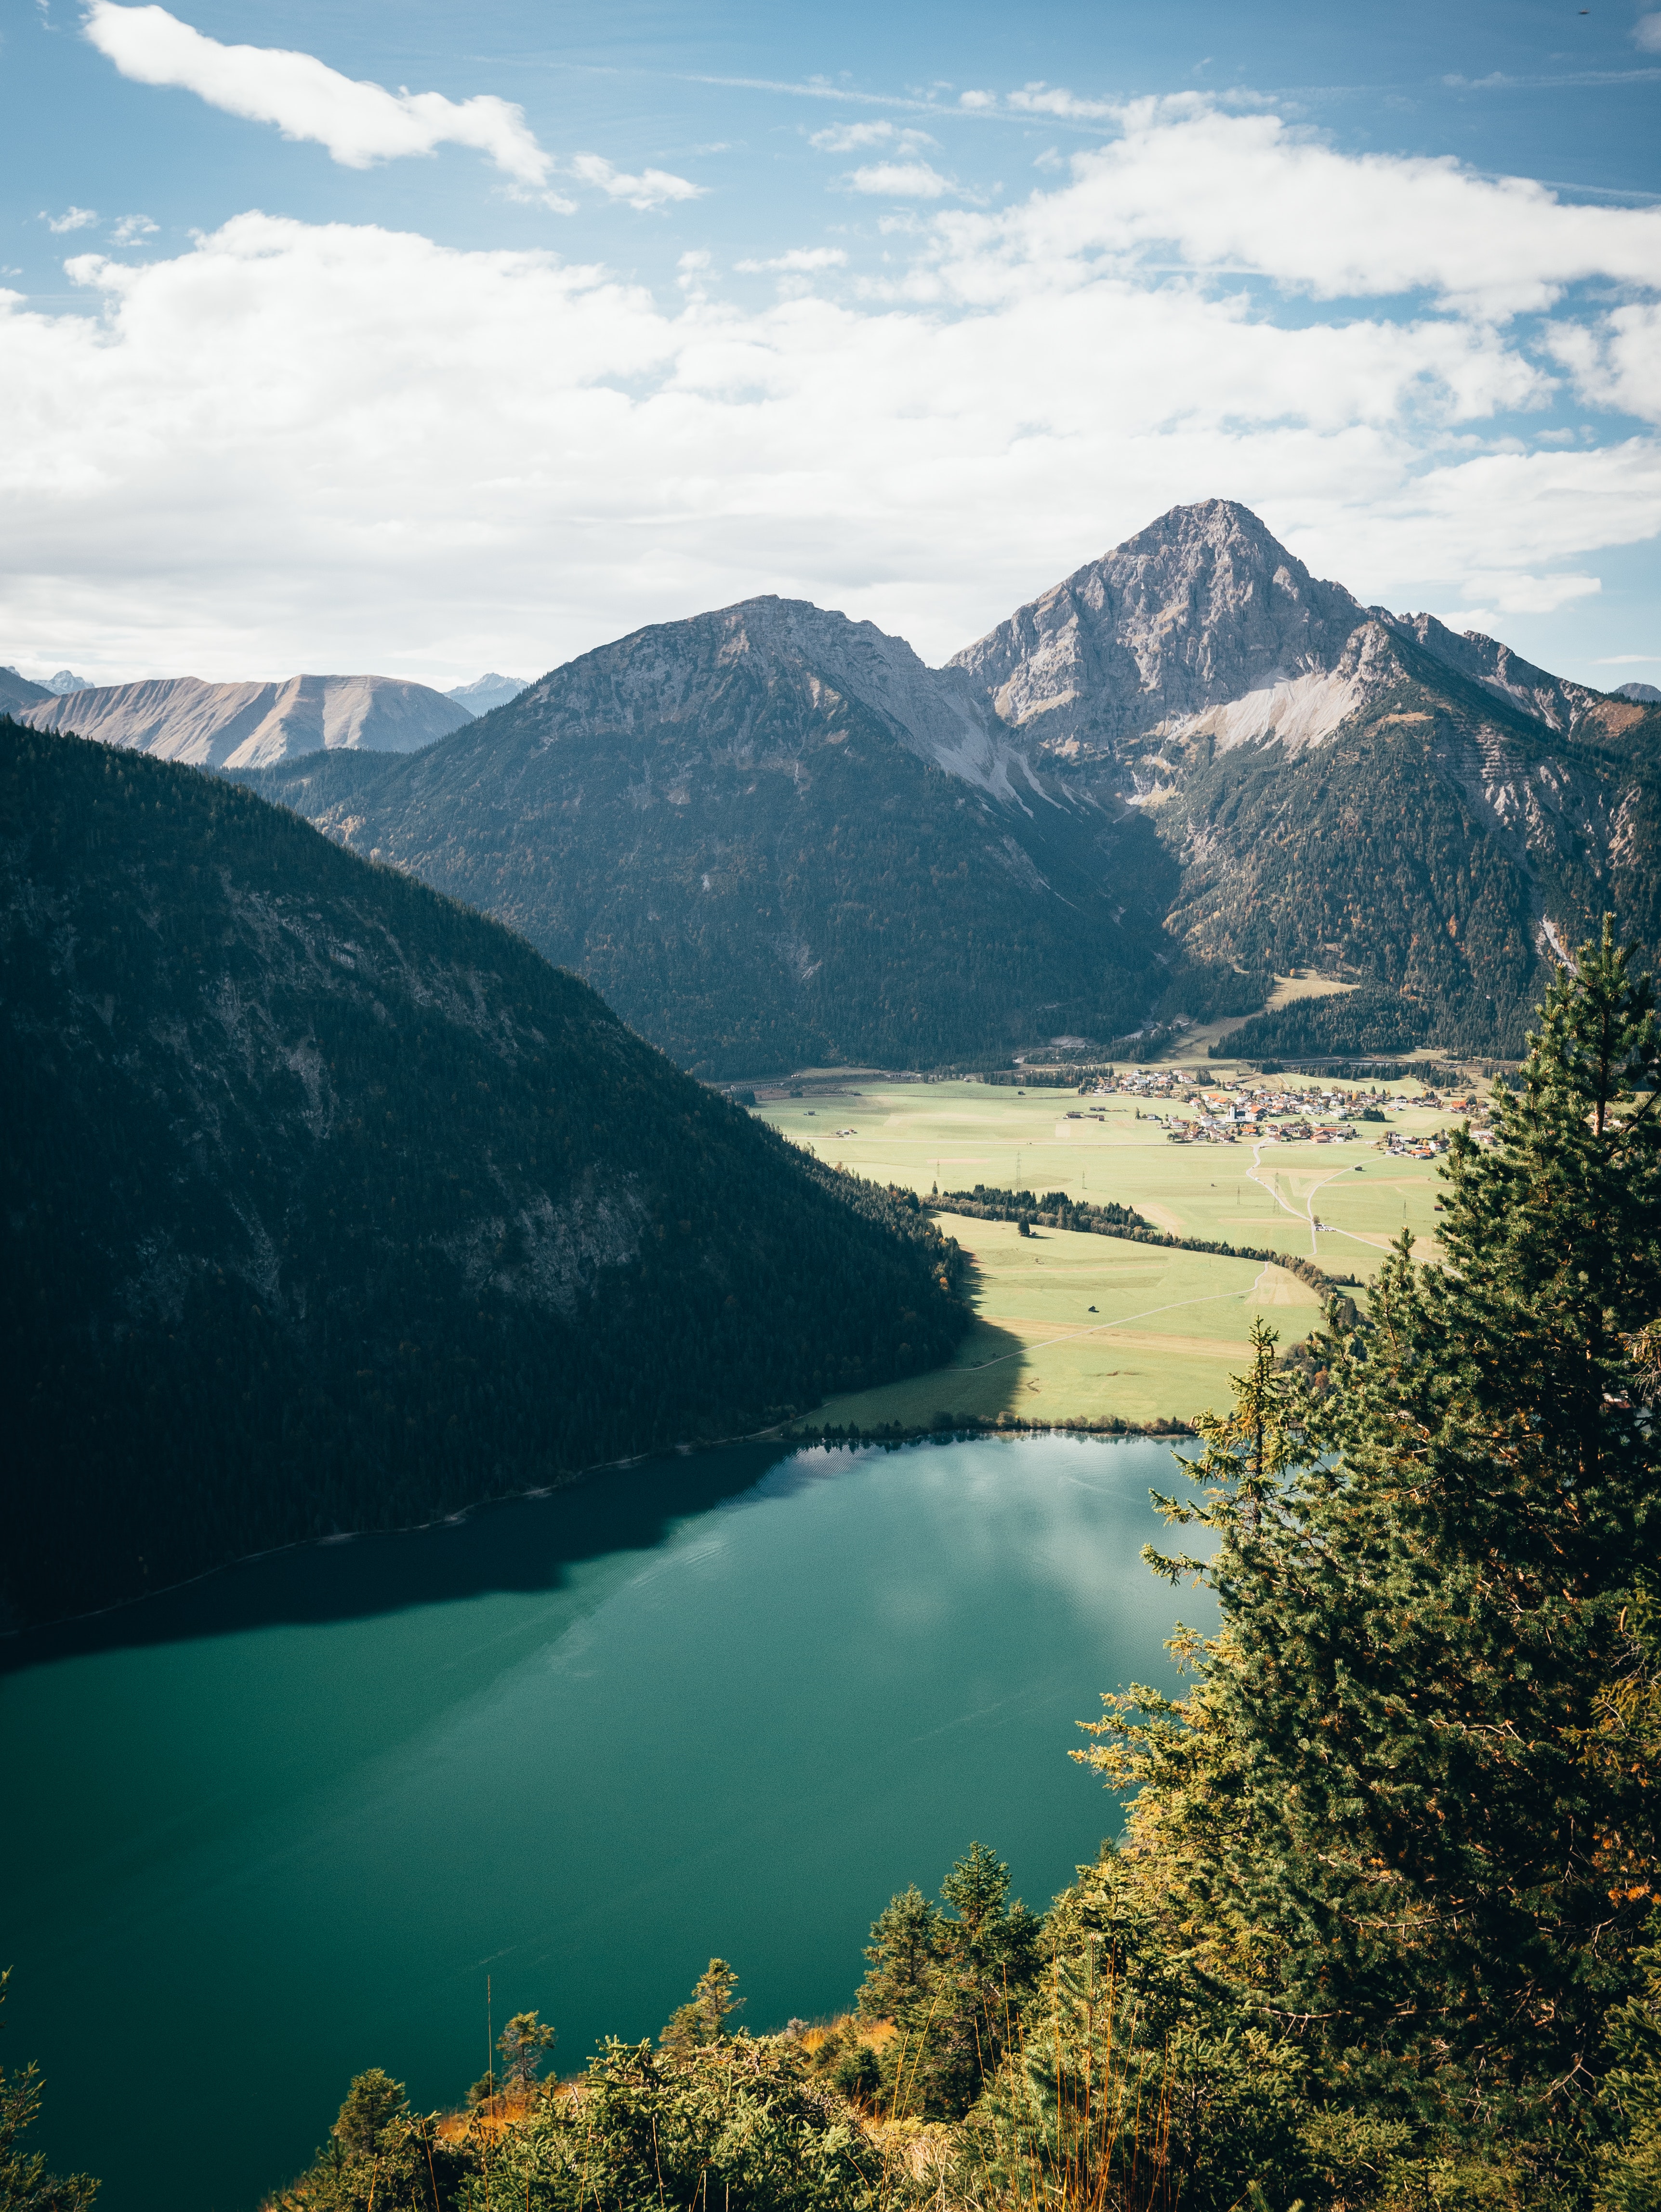
nature, highland, wilderness, mountain, sky, mountainous landforms, lake, mountain range, mount scenery, reservoir, fell, water, national park, cloud, ridge, loch, tree, hill station, alps, tarn, morning, fjord, crater lake, reflection, bank, valley, hill, daytime, landscape, lake district, water resources, mountain pass, river, glacial lake, plateau, horizon, inlet